Code of the Rangers

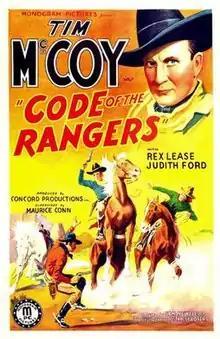
Theatrical release poster

Code of the Rangers is a 1938 American Western film directed by Sam Newfield and written by Stanley Roberts. The film stars Tim McCoy, Rex Lease, Judith Ford, Wheeler Oakman, Edward Earle and Frank LaRue. The film was released on April 8, 1938, by Monogram Pictures.